Isaac Nettles Gravestones

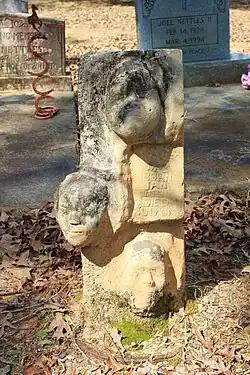
Marker for "Mother" Cora Nettles

The Isaac Nettles Gravestones are four unusual headstones in the Mount Nebo Baptist Church Cemetery near Carlton in rural Clarke County, Alabama, United States. Surveyed for the National Register of Historic Places' Clarke County Multiple Property Submission, they were added to the register on February 24, 2000.